Lindsey German

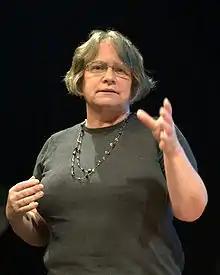
German in 2009

Lindsey Ann German (born 1951) is a British left-wing political activist. A founding member and convenor of the British anti-war organisation Stop the War Coalition, she was formerly a member of the Socialist Workers Party, sitting on its central committee and being editor of its magazine, "Socialist Review".